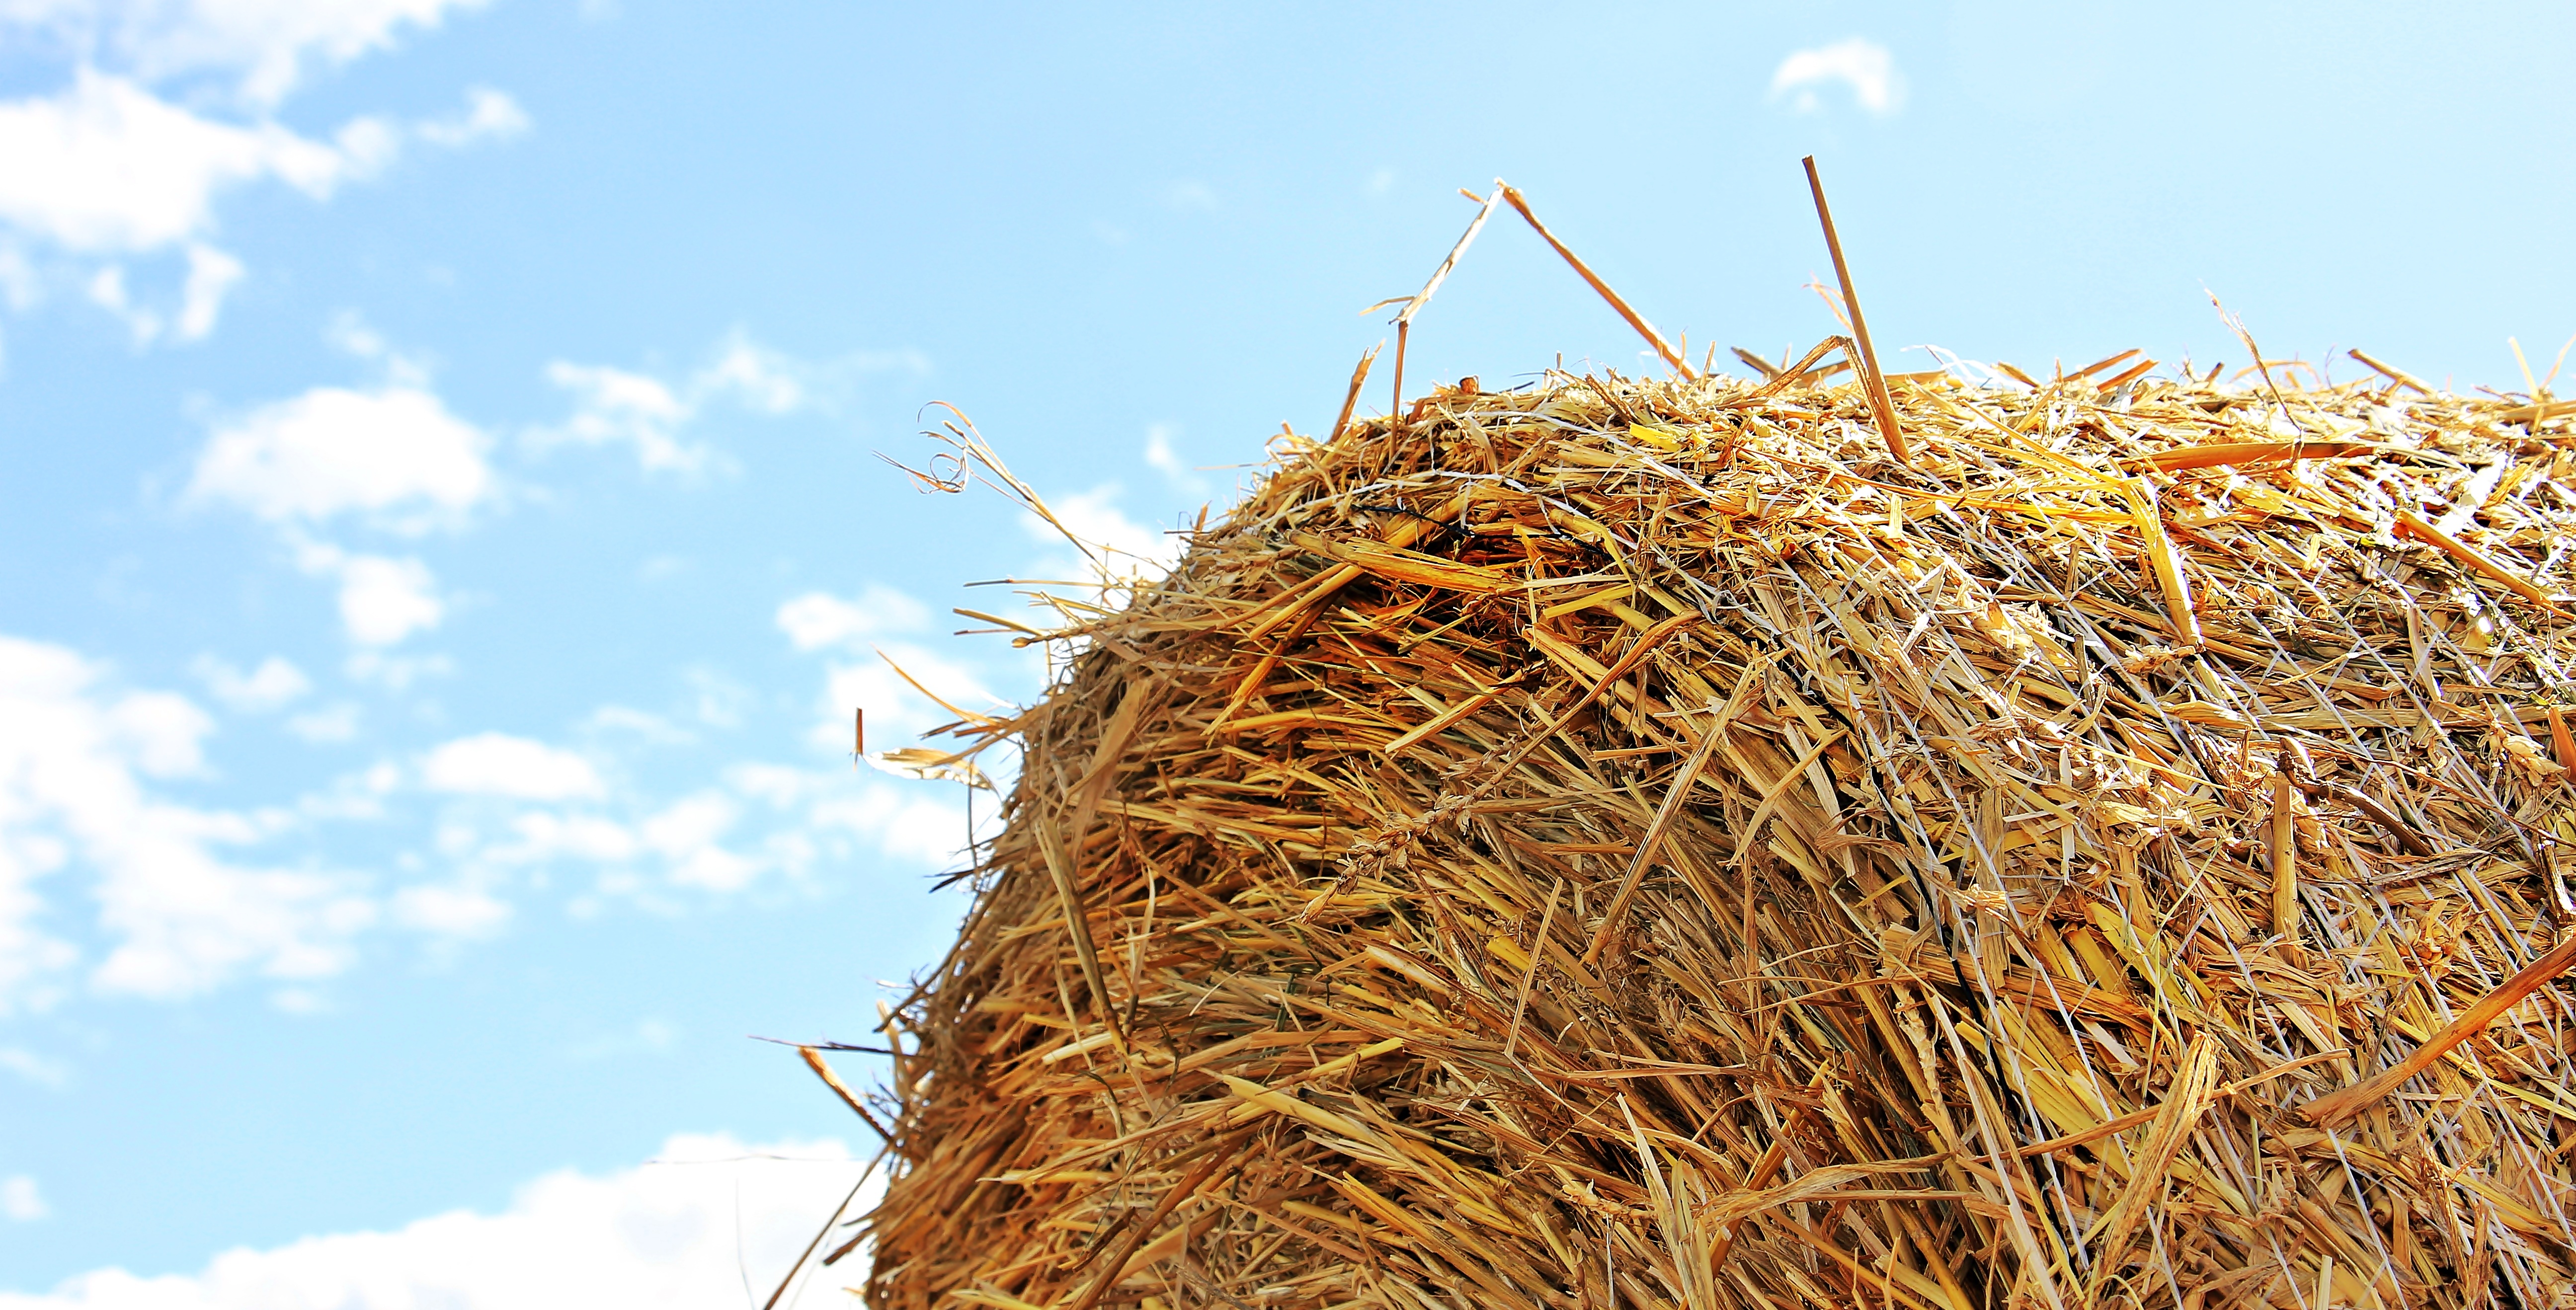
nature, grass, branch, sky, hay, field, summer, dry, rural, food, golden, harvest, crop, soil, blue, agriculture, blue sky, stubble, clouds, straw, cornfield, cereals, harvested, cattle feed, round bales, straw bales, golden yellow, straw role, harvest time, role, straw box, straw harvest, press roll, grass family